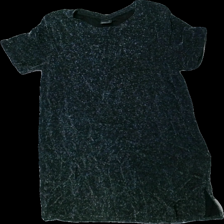
View: front
Type: Dress
Category: Ladies
Brand: Gina Tricot
Colors: Black
Material: 100% nylone
Pattern: Glitter
Cut: Regular
Size: M
Season: All
Damage location: bottom left
Damage 2 location: middle center
Damage 3 location: middle right
Price range: 50-100
Recommended usage: Reuse
Description: svart glitter klänning, några lösa trådar